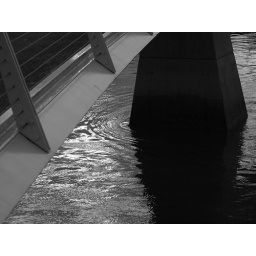
I was intrigued by the way the water swirls around the Tradeston bridge piers